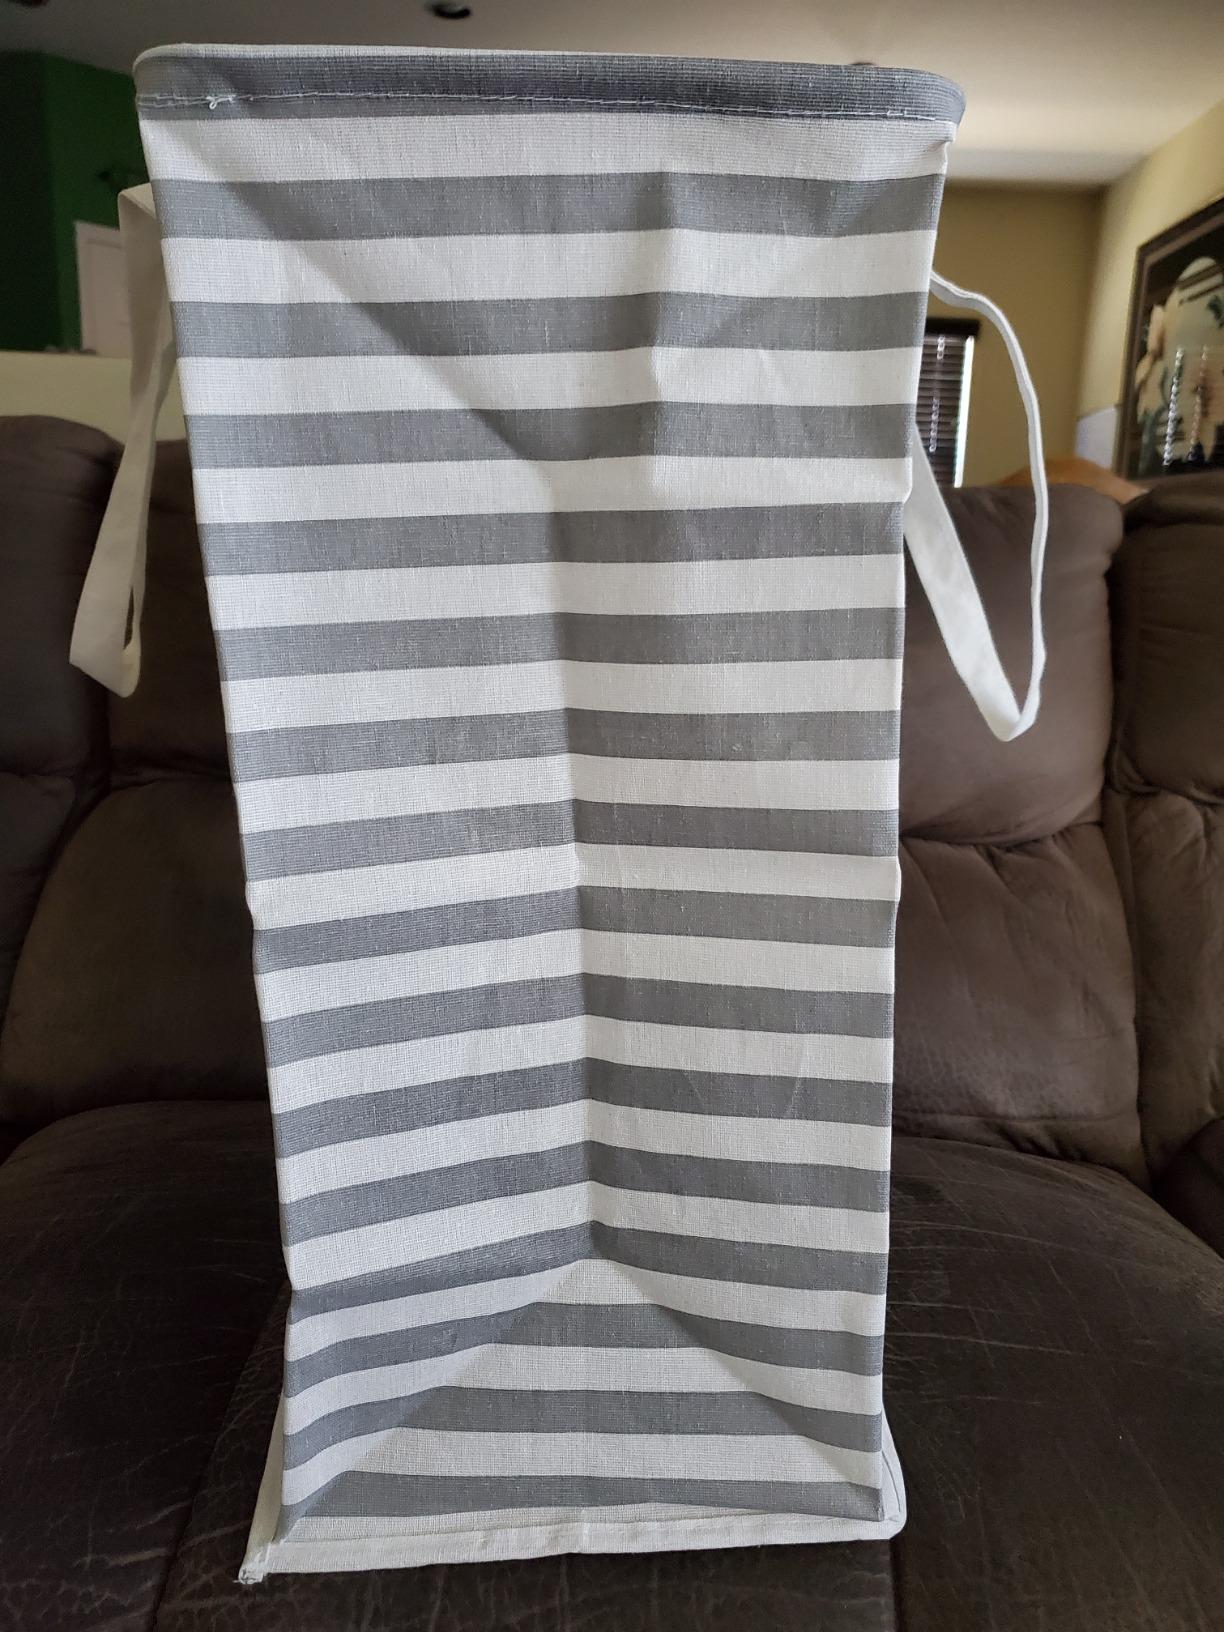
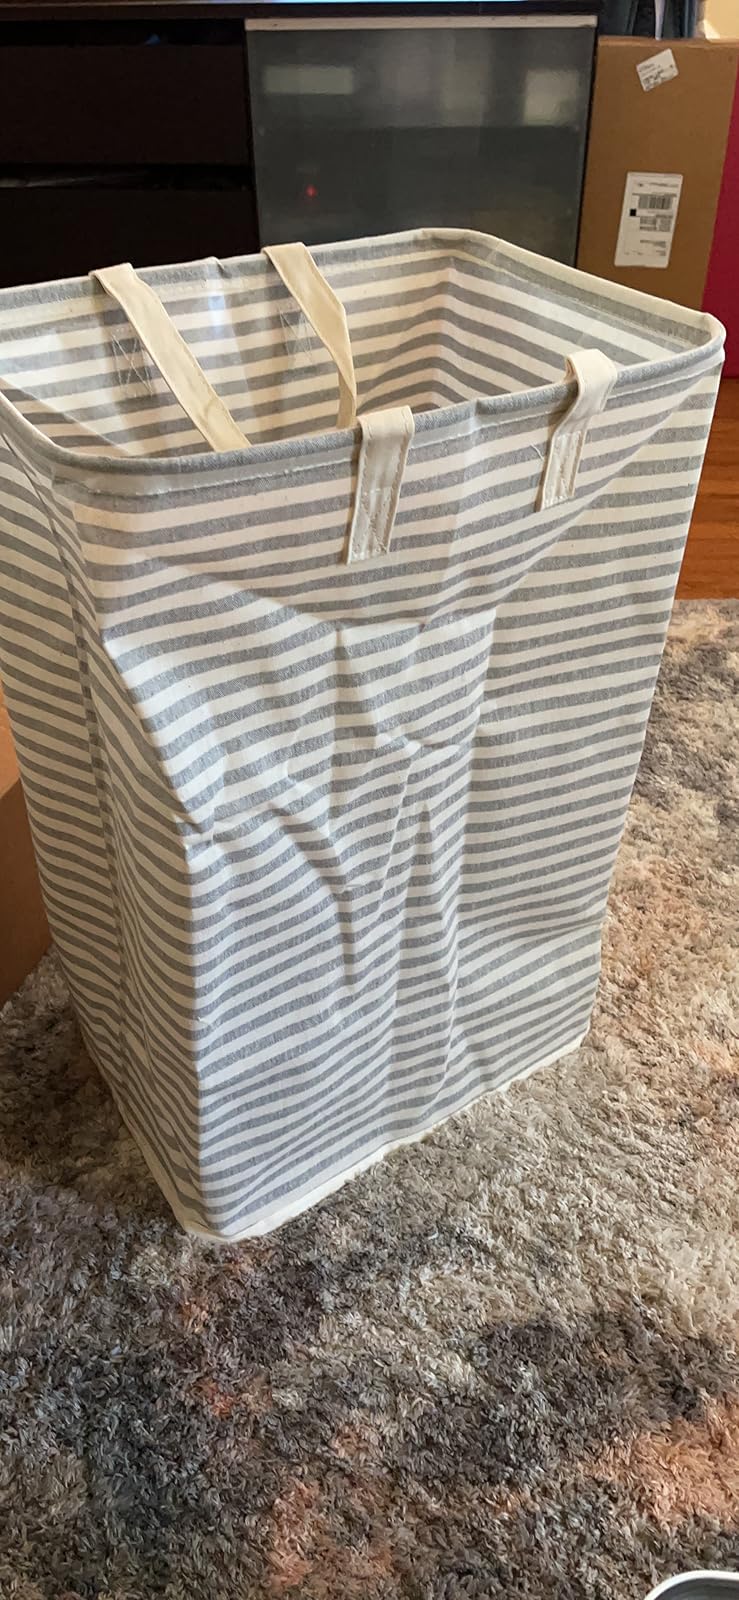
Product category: items_hamper
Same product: no